M. P. Bajana

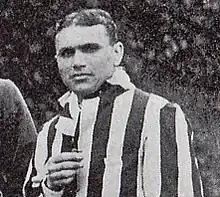
Bajana with the Somerset team in 1912

Manek Pallon Bajana (14 September 1886 – 28 April 1927) was an Indian amateur cricketer who played 55 first-class cricket matches between 1911 and 1920. Originally a member of the Indian team which toured England in 1911, he remained in the country and joined Somerset County Cricket Club, for which he played as an opening batsman until 1920. During his nine-year first-class cricket career, Bajana scored 1,975 runs at an average of 20.78. He scored three centuries, and made his highest score in 1920, scoring 115 runs against Cambridge University.